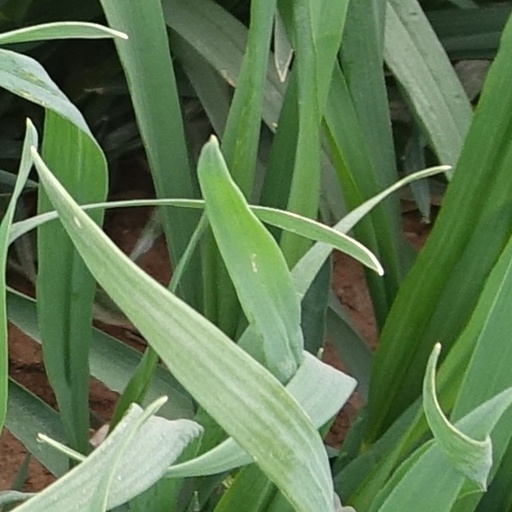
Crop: wheat